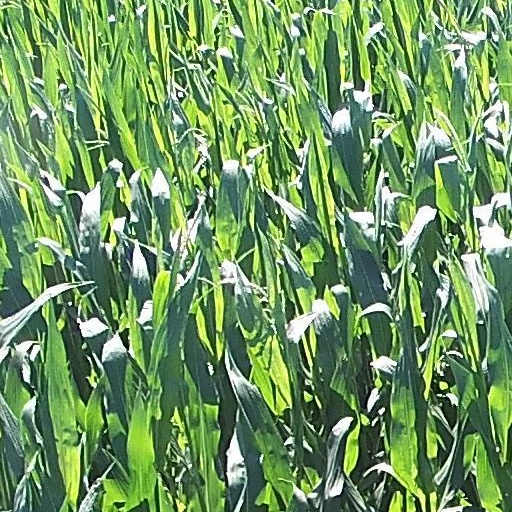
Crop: maize; corn